TSS Wahine

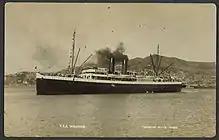
In Wellington Harbour about 1936

TSS "Wahine" (meaning "woman" in Maori) was a Union Steamship Company passenger steamship that was launched in Scotland in 1912 and wrecked in the Arafura Sea in 1951. She spent most of her career on inter-island ferry route between Wellington and Lyttelton, New Zealand. She was a minelayer in World War I, and a troop ship in World War I, World War II and the Korean War.